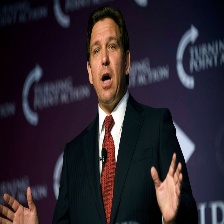
Species: LOONEY BIRDS
Scientific name: LUNATICUS AMERICONIS